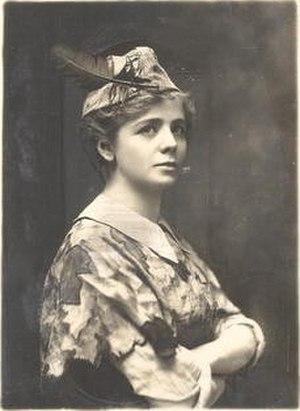
Peter Pan est un personnage créé par l'auteur écossais J. M. Barrie, apparu pour la première fois dans le roman The Little White Bird en 1902, puis dans la pièce du même nom, et ensuite dans la pièce Peter et Wendy, plus connue sous le titre Peter Pan, qui sera publiée en roman en 1911. Le personnage et l'œuvre ont ensuite été adaptés à de nombreuses reprises au théâtre, au cinéma, ou encore en bande dessinée.
Peter Pan est le 18ᵉ long-métrage d'animation et le 14ᵉ « Classique d'animation » des studios Disney. Sorti en France en 1953 sous le titre Les Aventures de Peter Pan, il est l'adaptation de la pièce éponyme de J. M. Barrie créée en 1904.